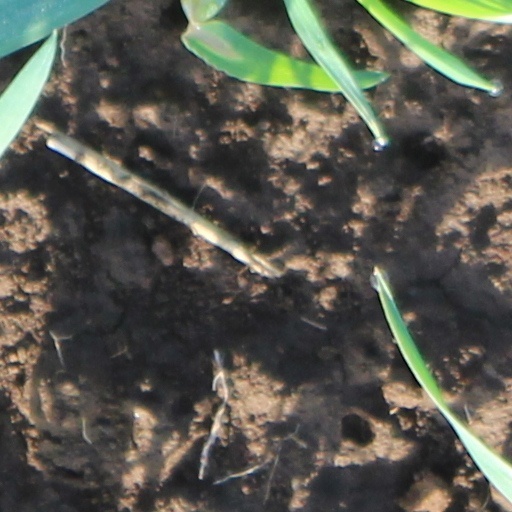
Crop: wheat